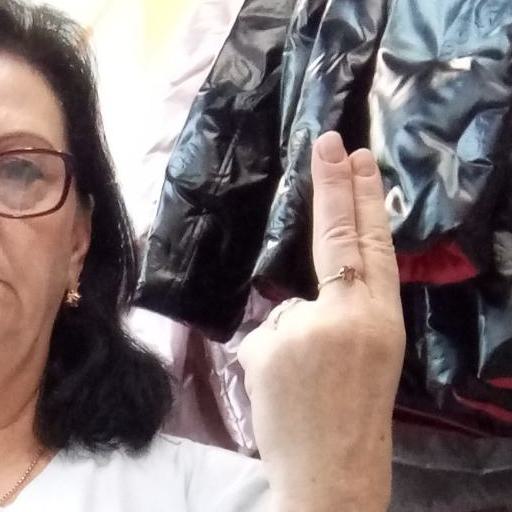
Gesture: two_up_inverted